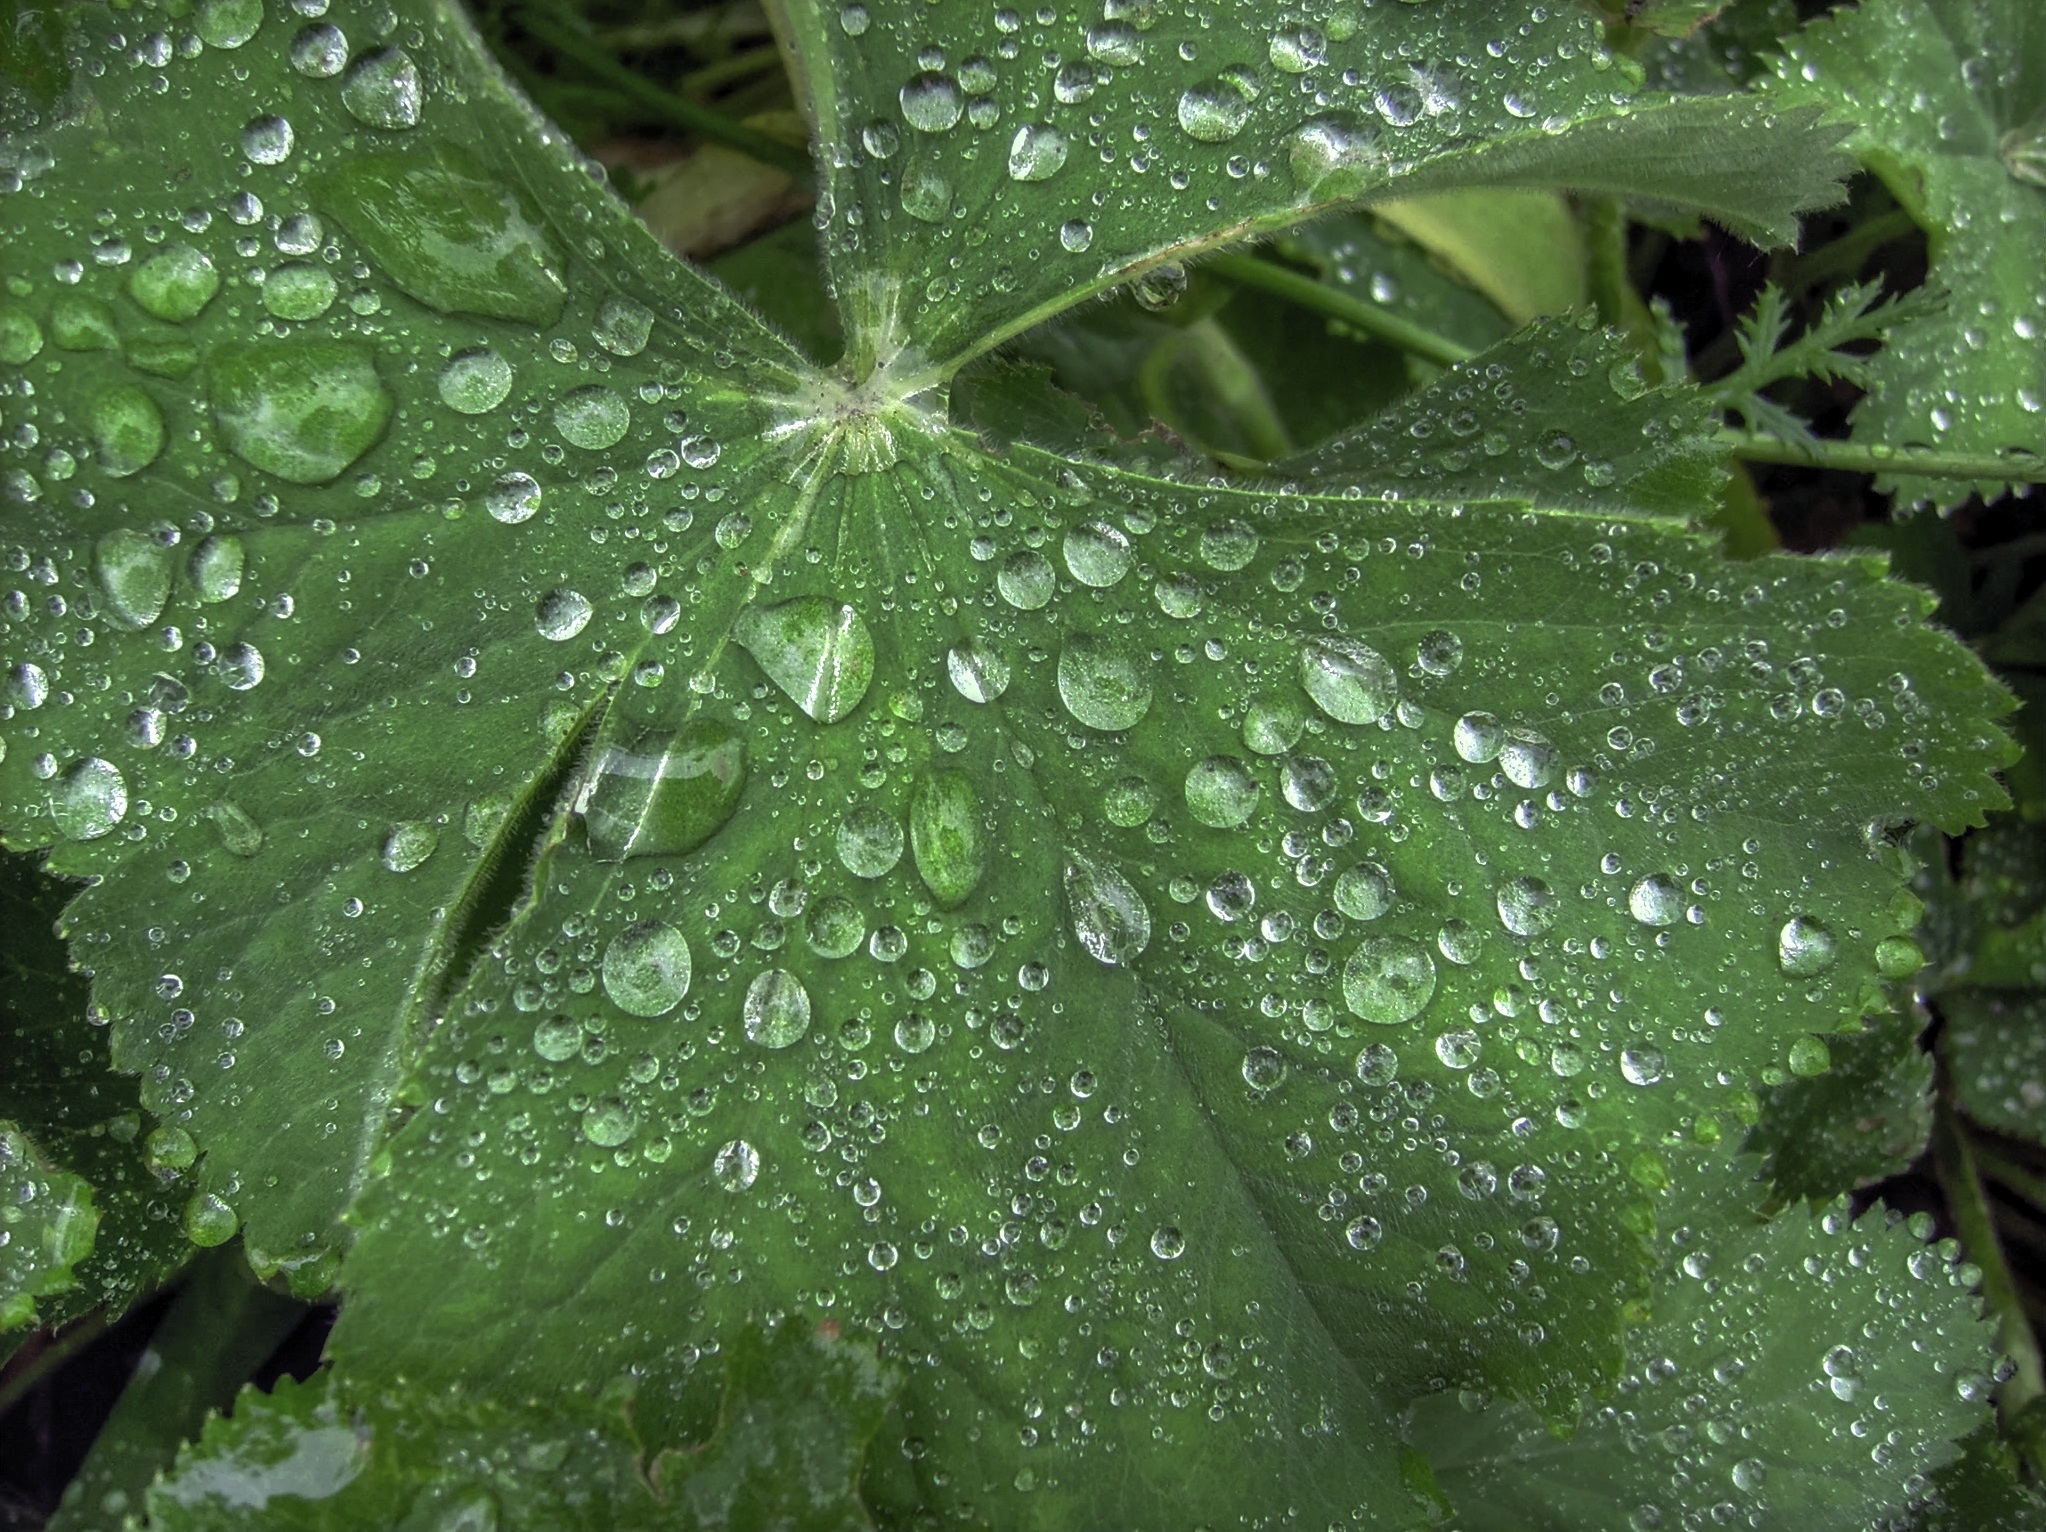
nature, dew, plant, leaf, flower, frost, green, botany, drop of water, moisture, flowering plant, annual plant, plant stem, land plant